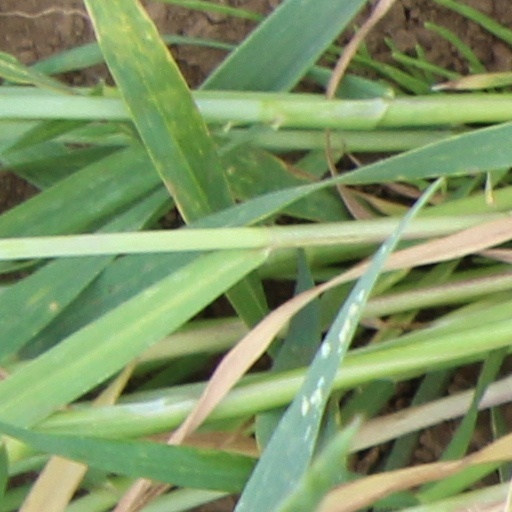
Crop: wheat